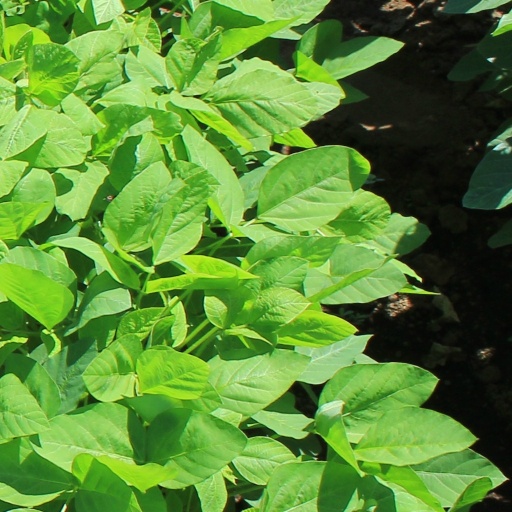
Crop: soybean